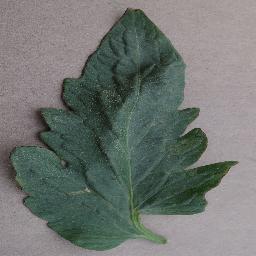
Label: Tomato___Bacterial_spot